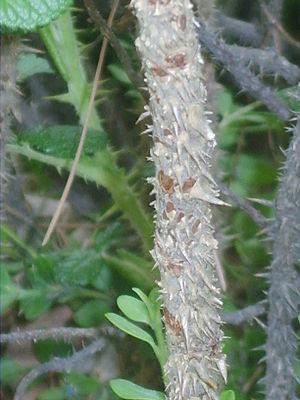
Le Rosier rugueux, ou Rosier du Japon, en japonais hamanasu, est une espèce de rosiers classée dans la section des Cinnamomeae, originaire d'Extrême-Orient, où il croît sur les côtes, souvent dans les dunes.